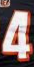
Number: 4